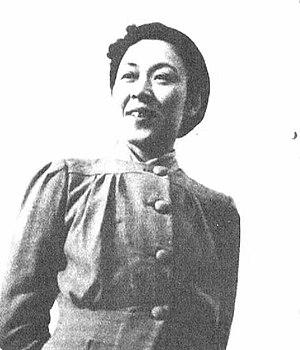
Sachiko Murase, née à Tokyo le 21 mars 1905 et morte à Maebashi le 9 octobre 1993, est une actrice japonaise.